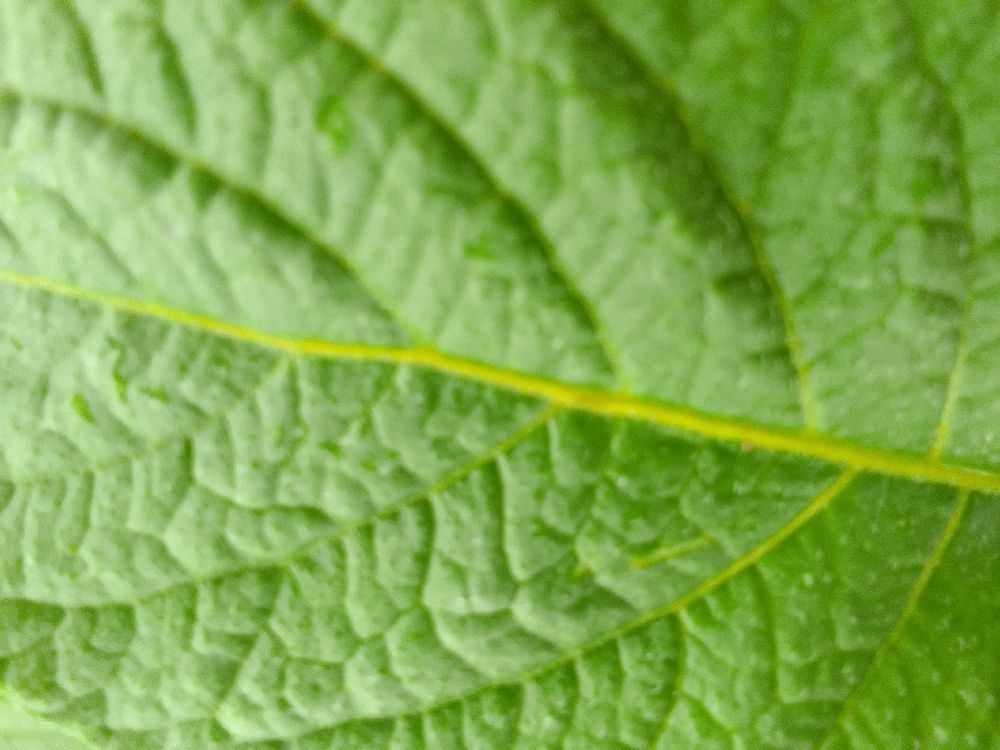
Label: Healthy